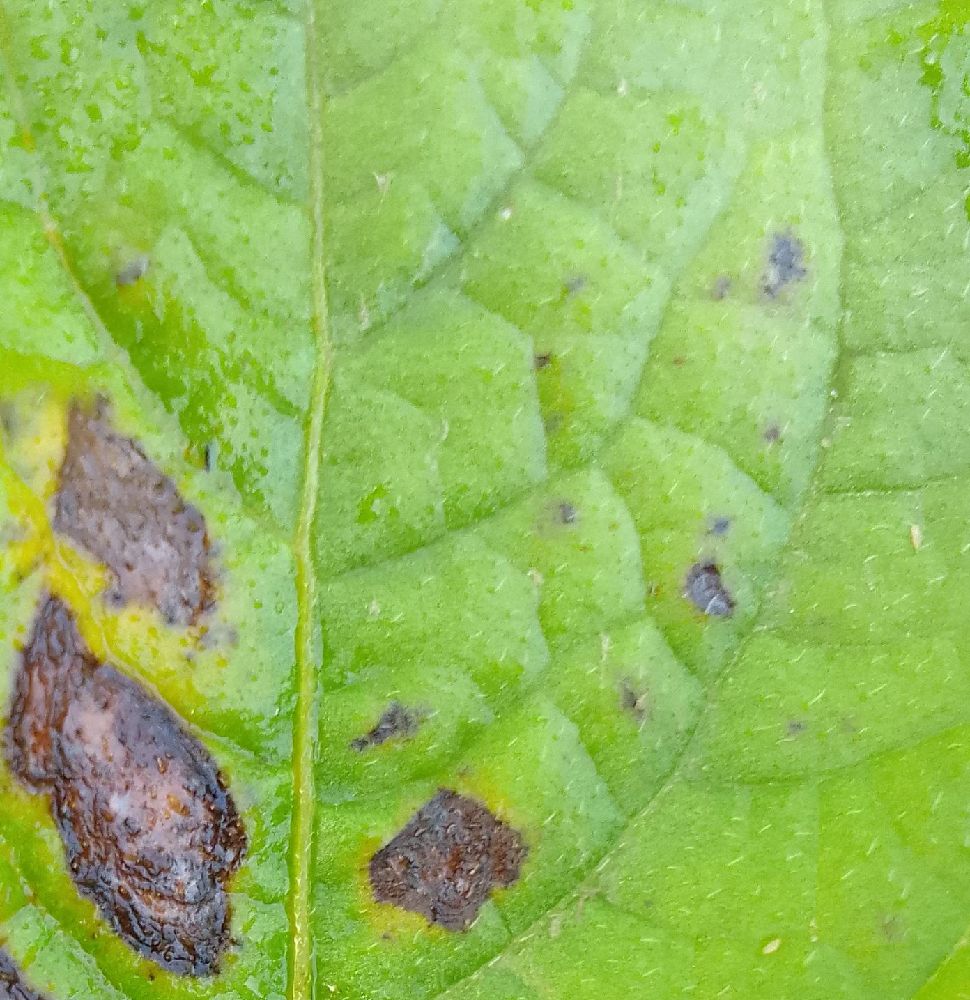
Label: Early blight